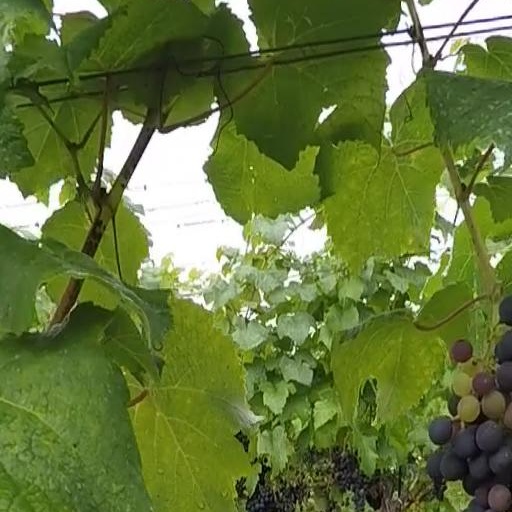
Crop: grape